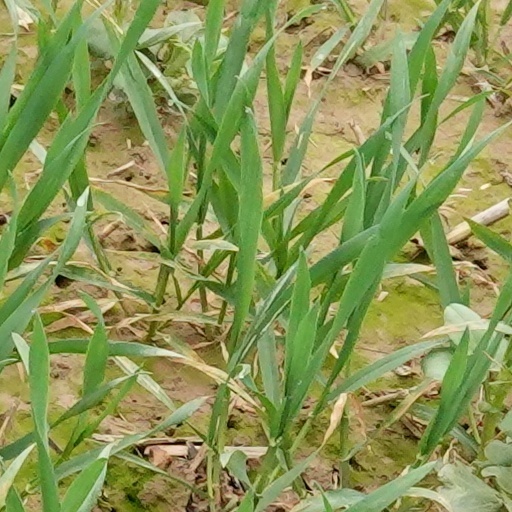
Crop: wheat